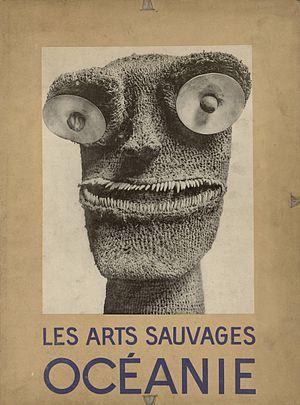
Albert Marcel Morancé est un éditeur français de livres et de revues d'art, né le 14 janvier 1874 au Mans et mort le 30 octobre 1951 à Paris.